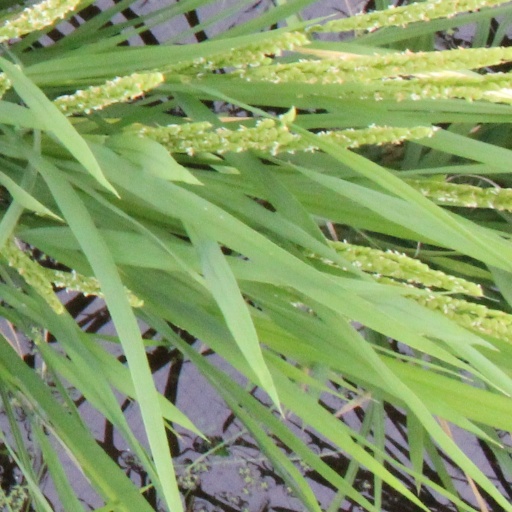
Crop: rice